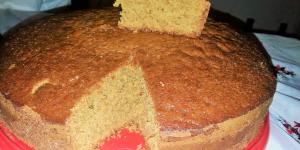
bizcocho de malta casero